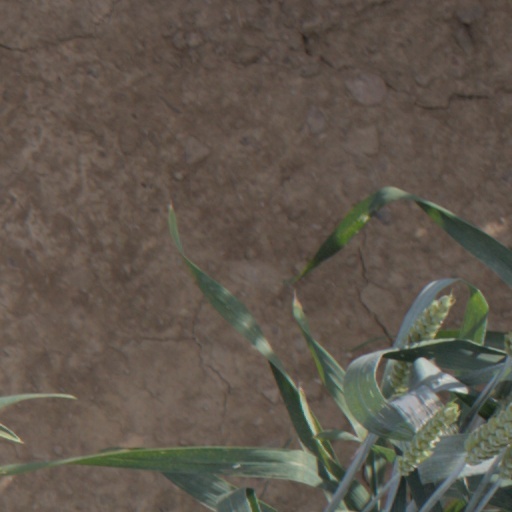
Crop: wheat